Eisenhower High School (Yakima, Washington)

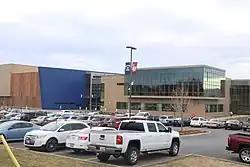
Front of school

Eisenhower High School holds an 82% graduation rate and is ranked 174th among 884 public high schools in the state.